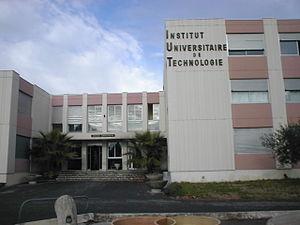
Nîmes est une commune du sud de la France, préfecture du département du Gard en région Occitanie. Ses habitants se nomment les Nîmois.
L'université de Nîmes est une université située à Nîmes dans le département du Gard en France créée en 2007, et est l'une des cinq universités de l'académie de Montpellier. Elle succède au Centre universitaire de formation et de recherche de Nîmes, créé en 2002 à partir du regroupement des antennes locales des trois universités de Montpellier.